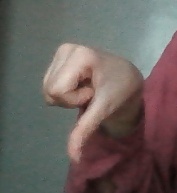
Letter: waw